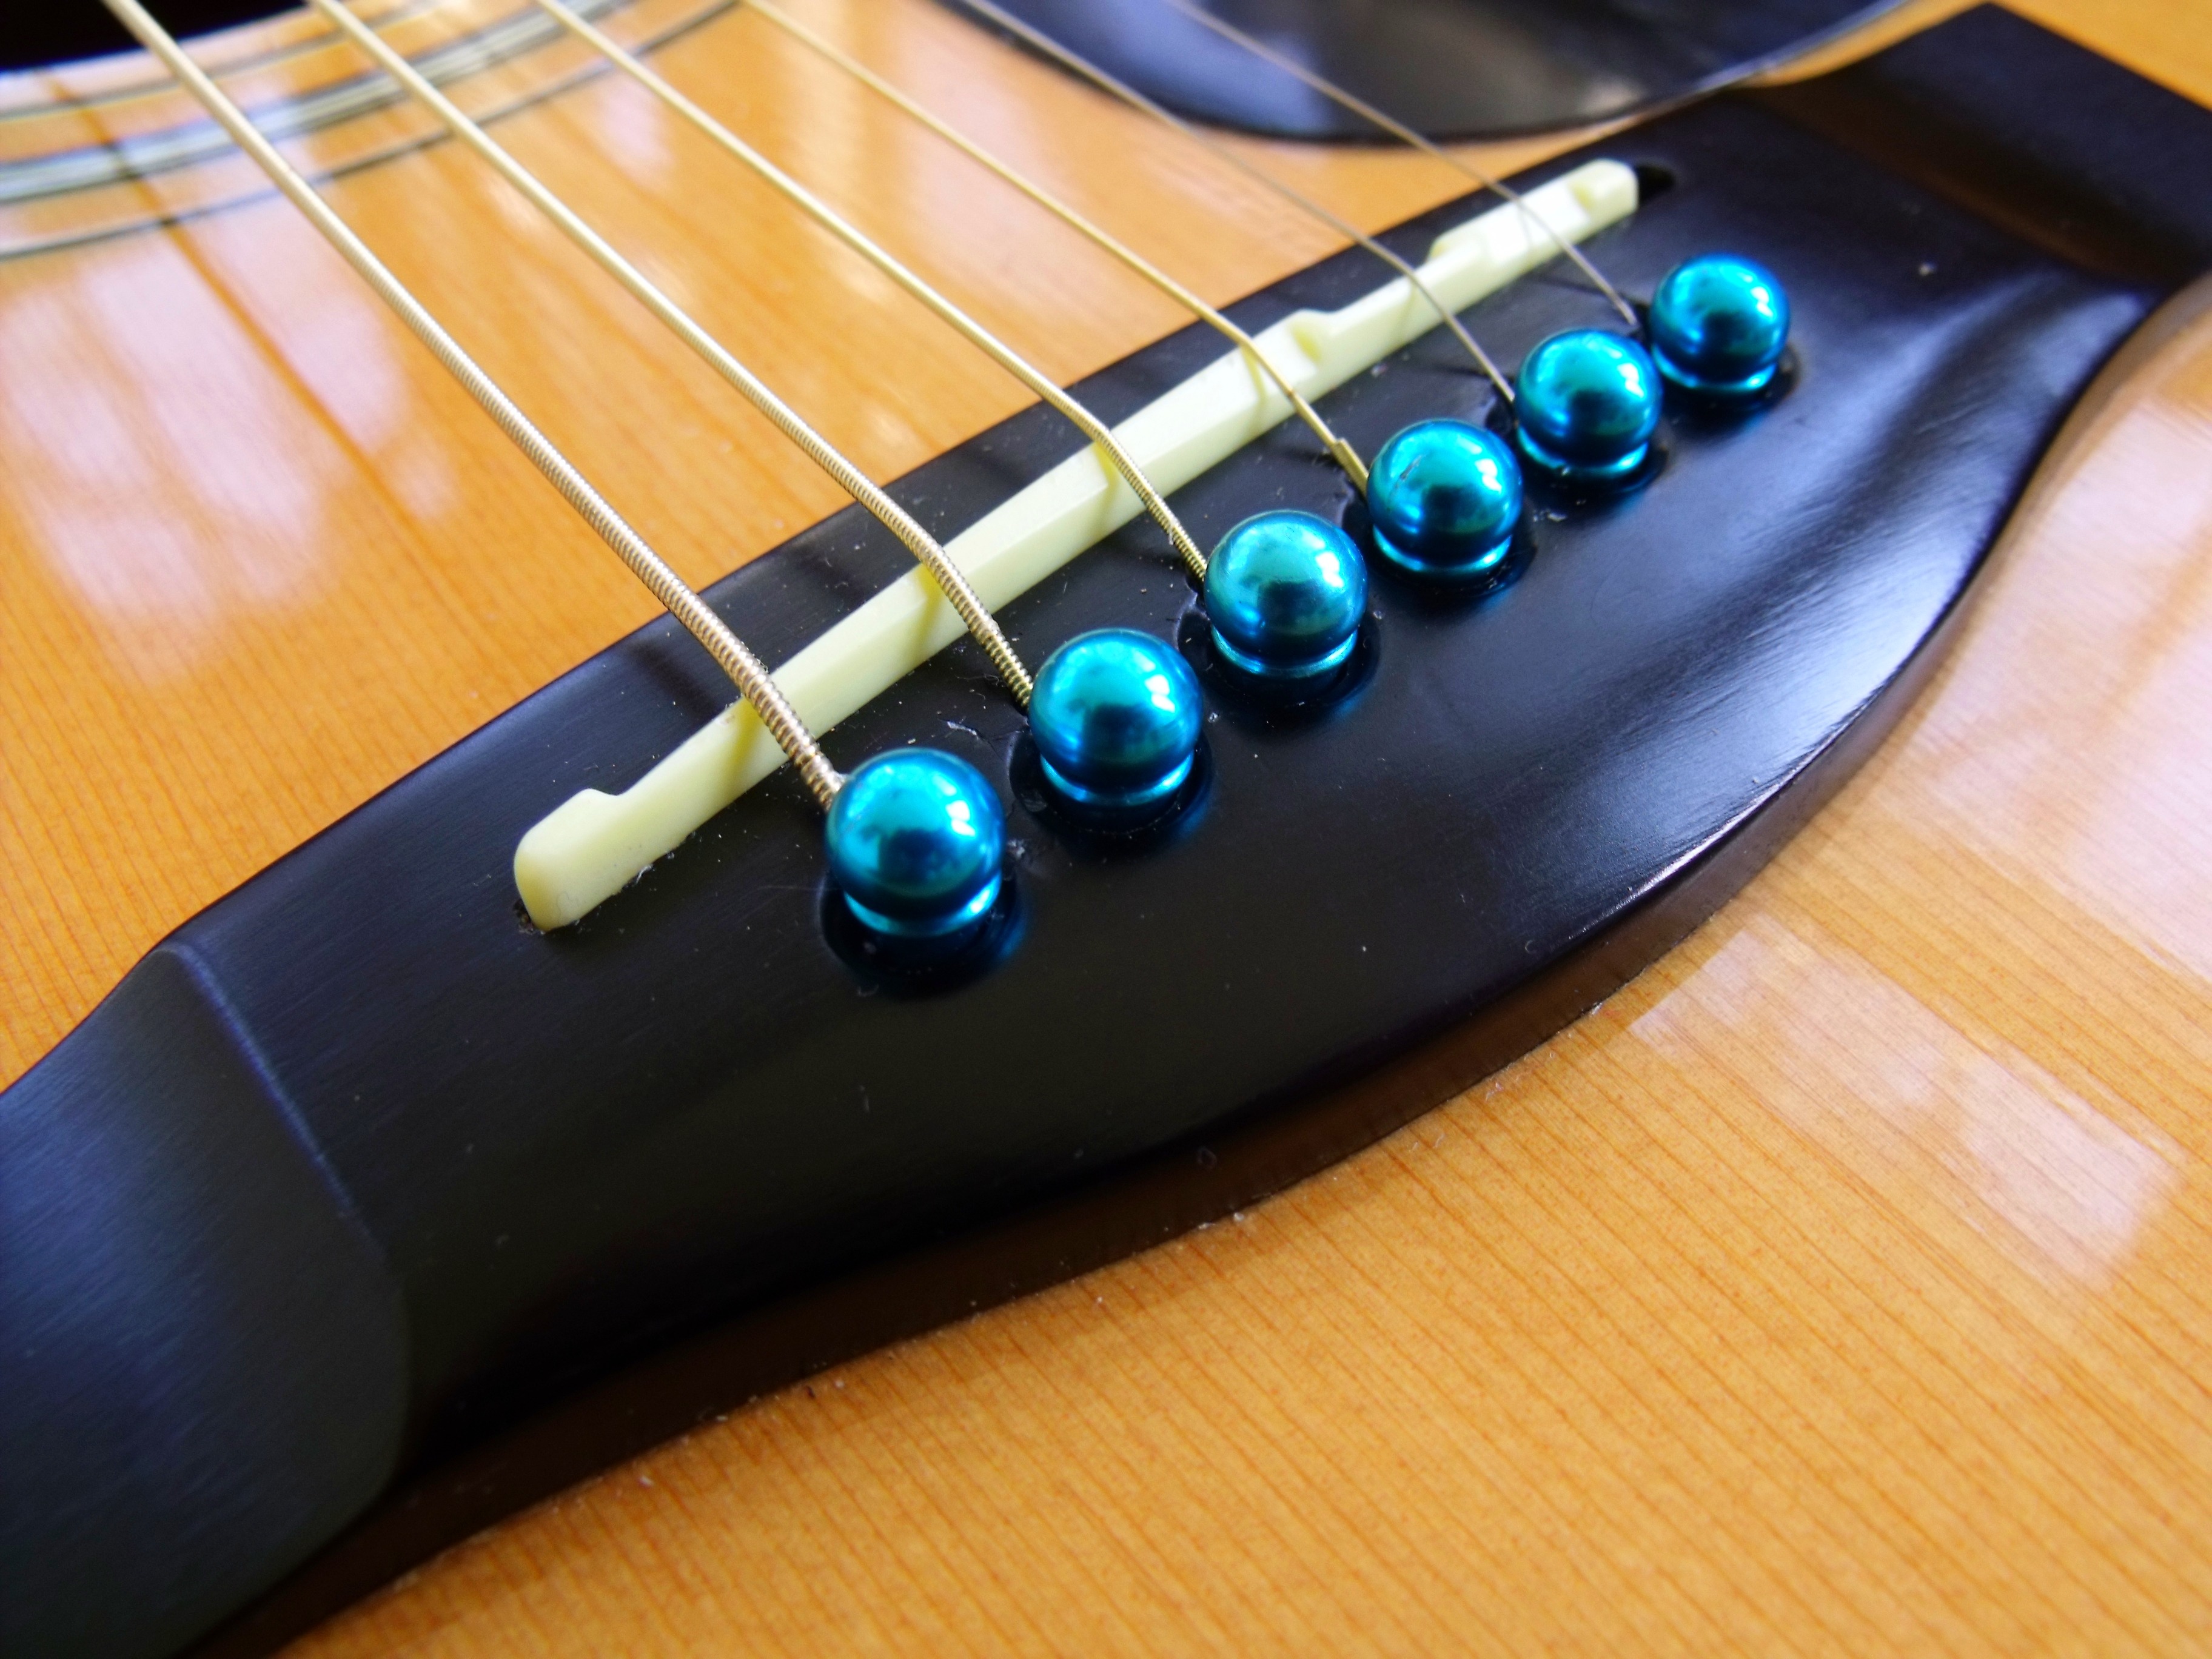
music, wood, bridge, guitar, acoustic guitar, instrument, acoustic, musical instrument, classical, saddle, sound, strings, bass guitar, string instrument, plucked string instruments